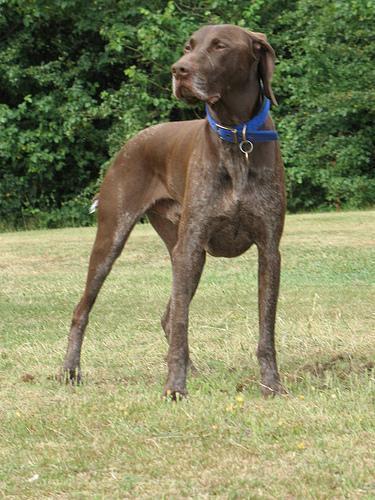
german shorthaired